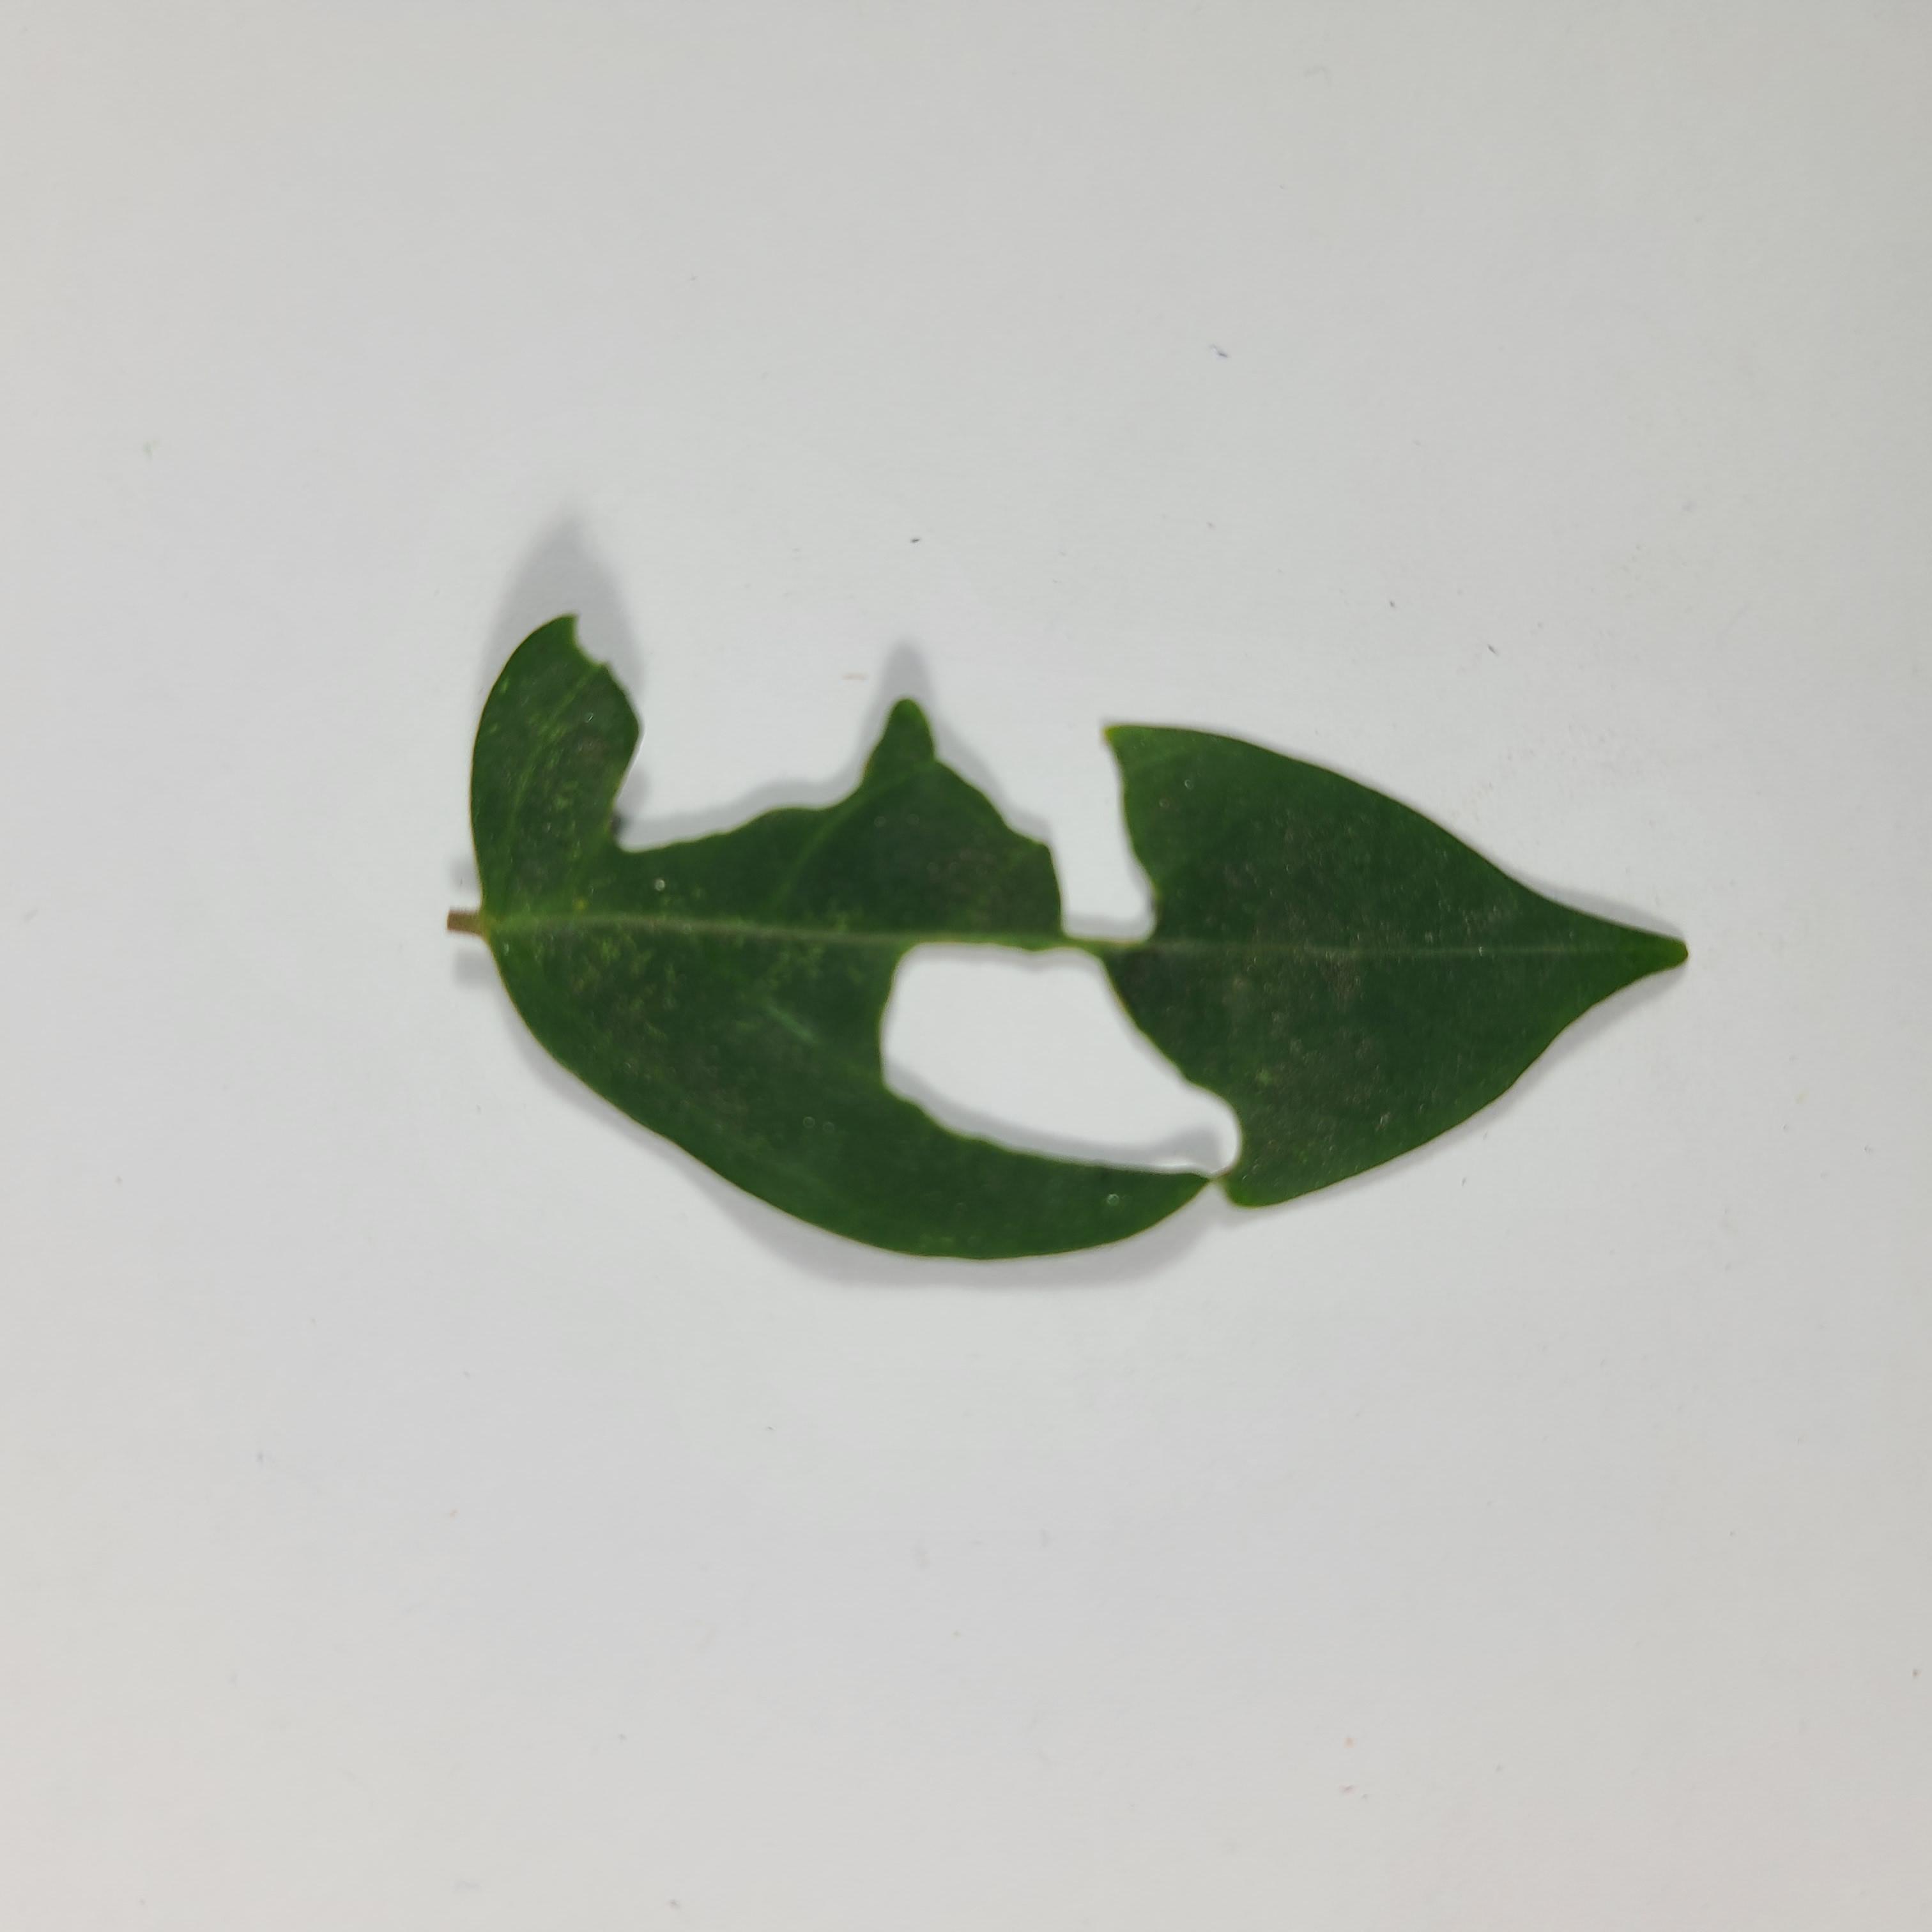
Label: Insect Hole leaves